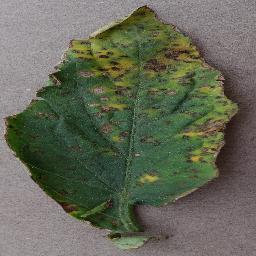
Label: Tomato___Bacterial_spot